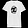
Label: T - shirt / top